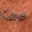
Label: lizard